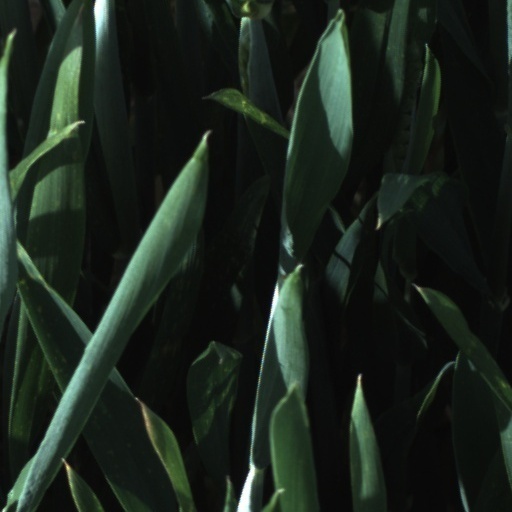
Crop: wheat